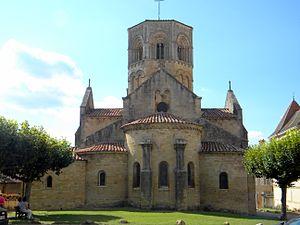
Chevet de l'église Saint-Hilaire de Semur-en-Brionnais
Parmi les 576 communes du département français de Saône-et-Loire, plus de 300 possèdent une construction ecclésiastique de style roman.